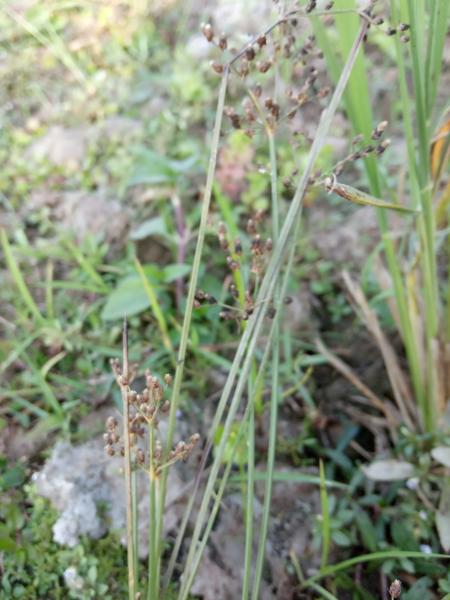
Weed species: Fimbristylis littoralis